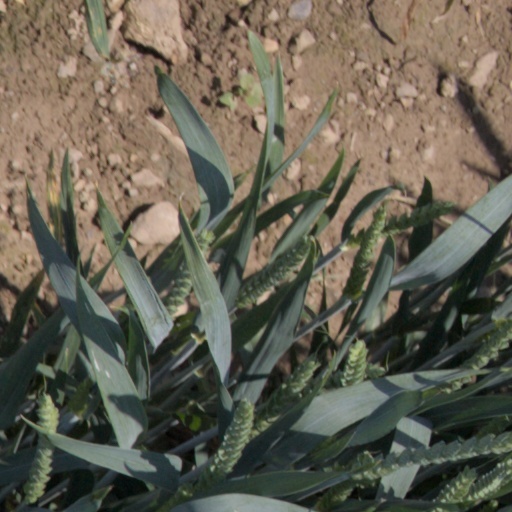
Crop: wheat